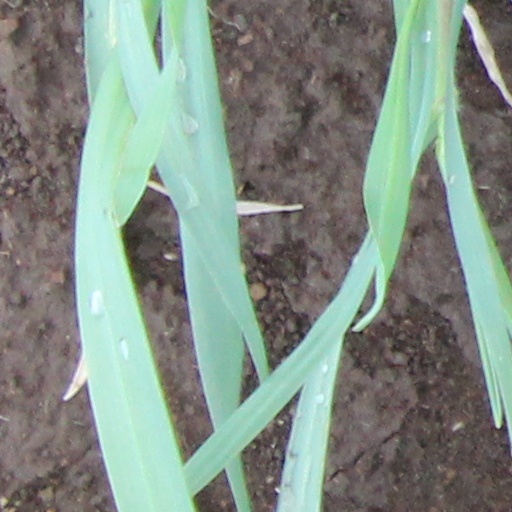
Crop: wheat